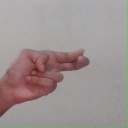
अक्षर: ह